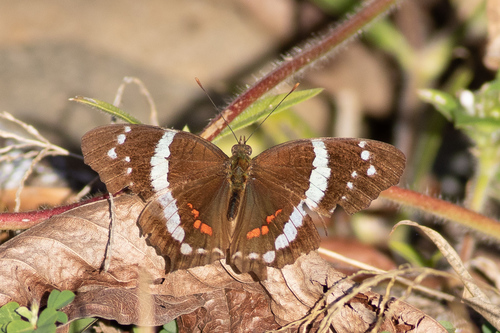
Scientific name: Anartia fatima
Common name: Banded peacock
Family: Nymphalidae
Order: Lepidoptera
Pollinator type: Primary pollinator
Habitat: Open areas and gardens
Geographic range: South America
Conservation status: Least Concern